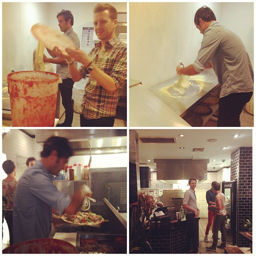
People that are making a pizza from start to finish.
Four frames of different people doing various activity's.
a man is holding some food in a kitchen
A series of four photos showing a group of people preparing food in a kitchen.
four different pictures of men making homemade pizzas